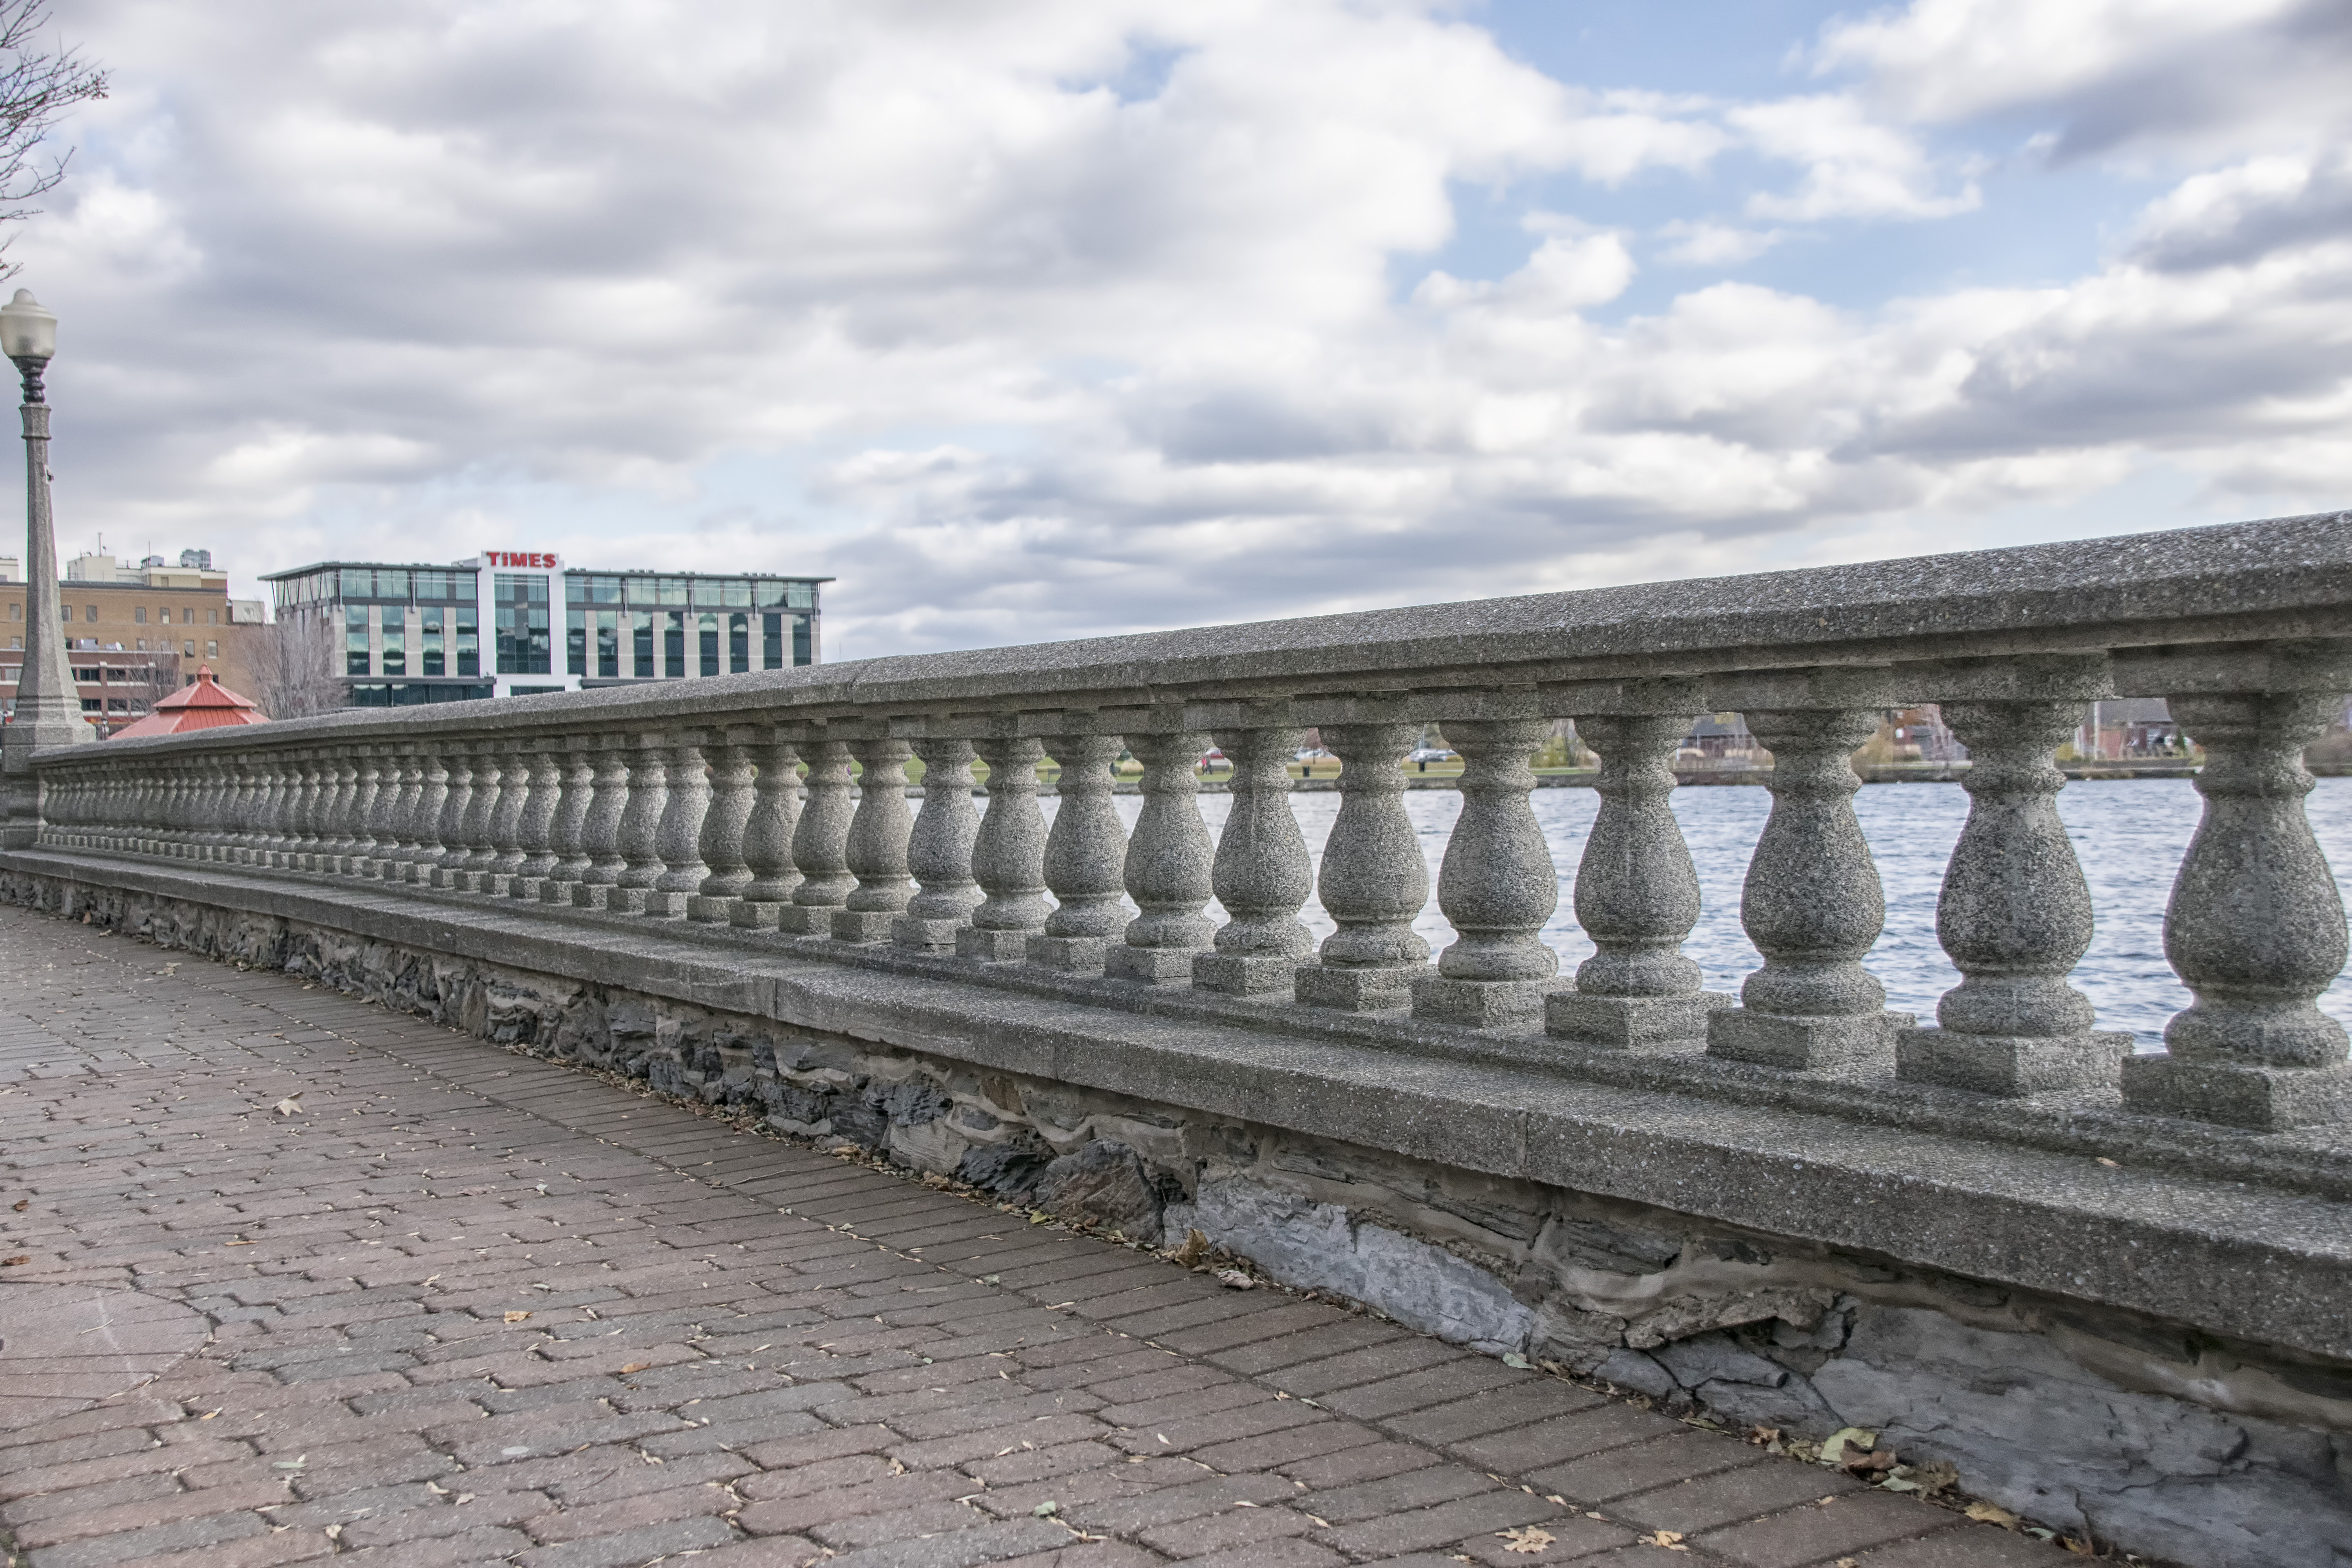
nature, structure, track, bridge, overpass, transport, canada, viaduct, quebec, sherbrooke, nonbuilding structure